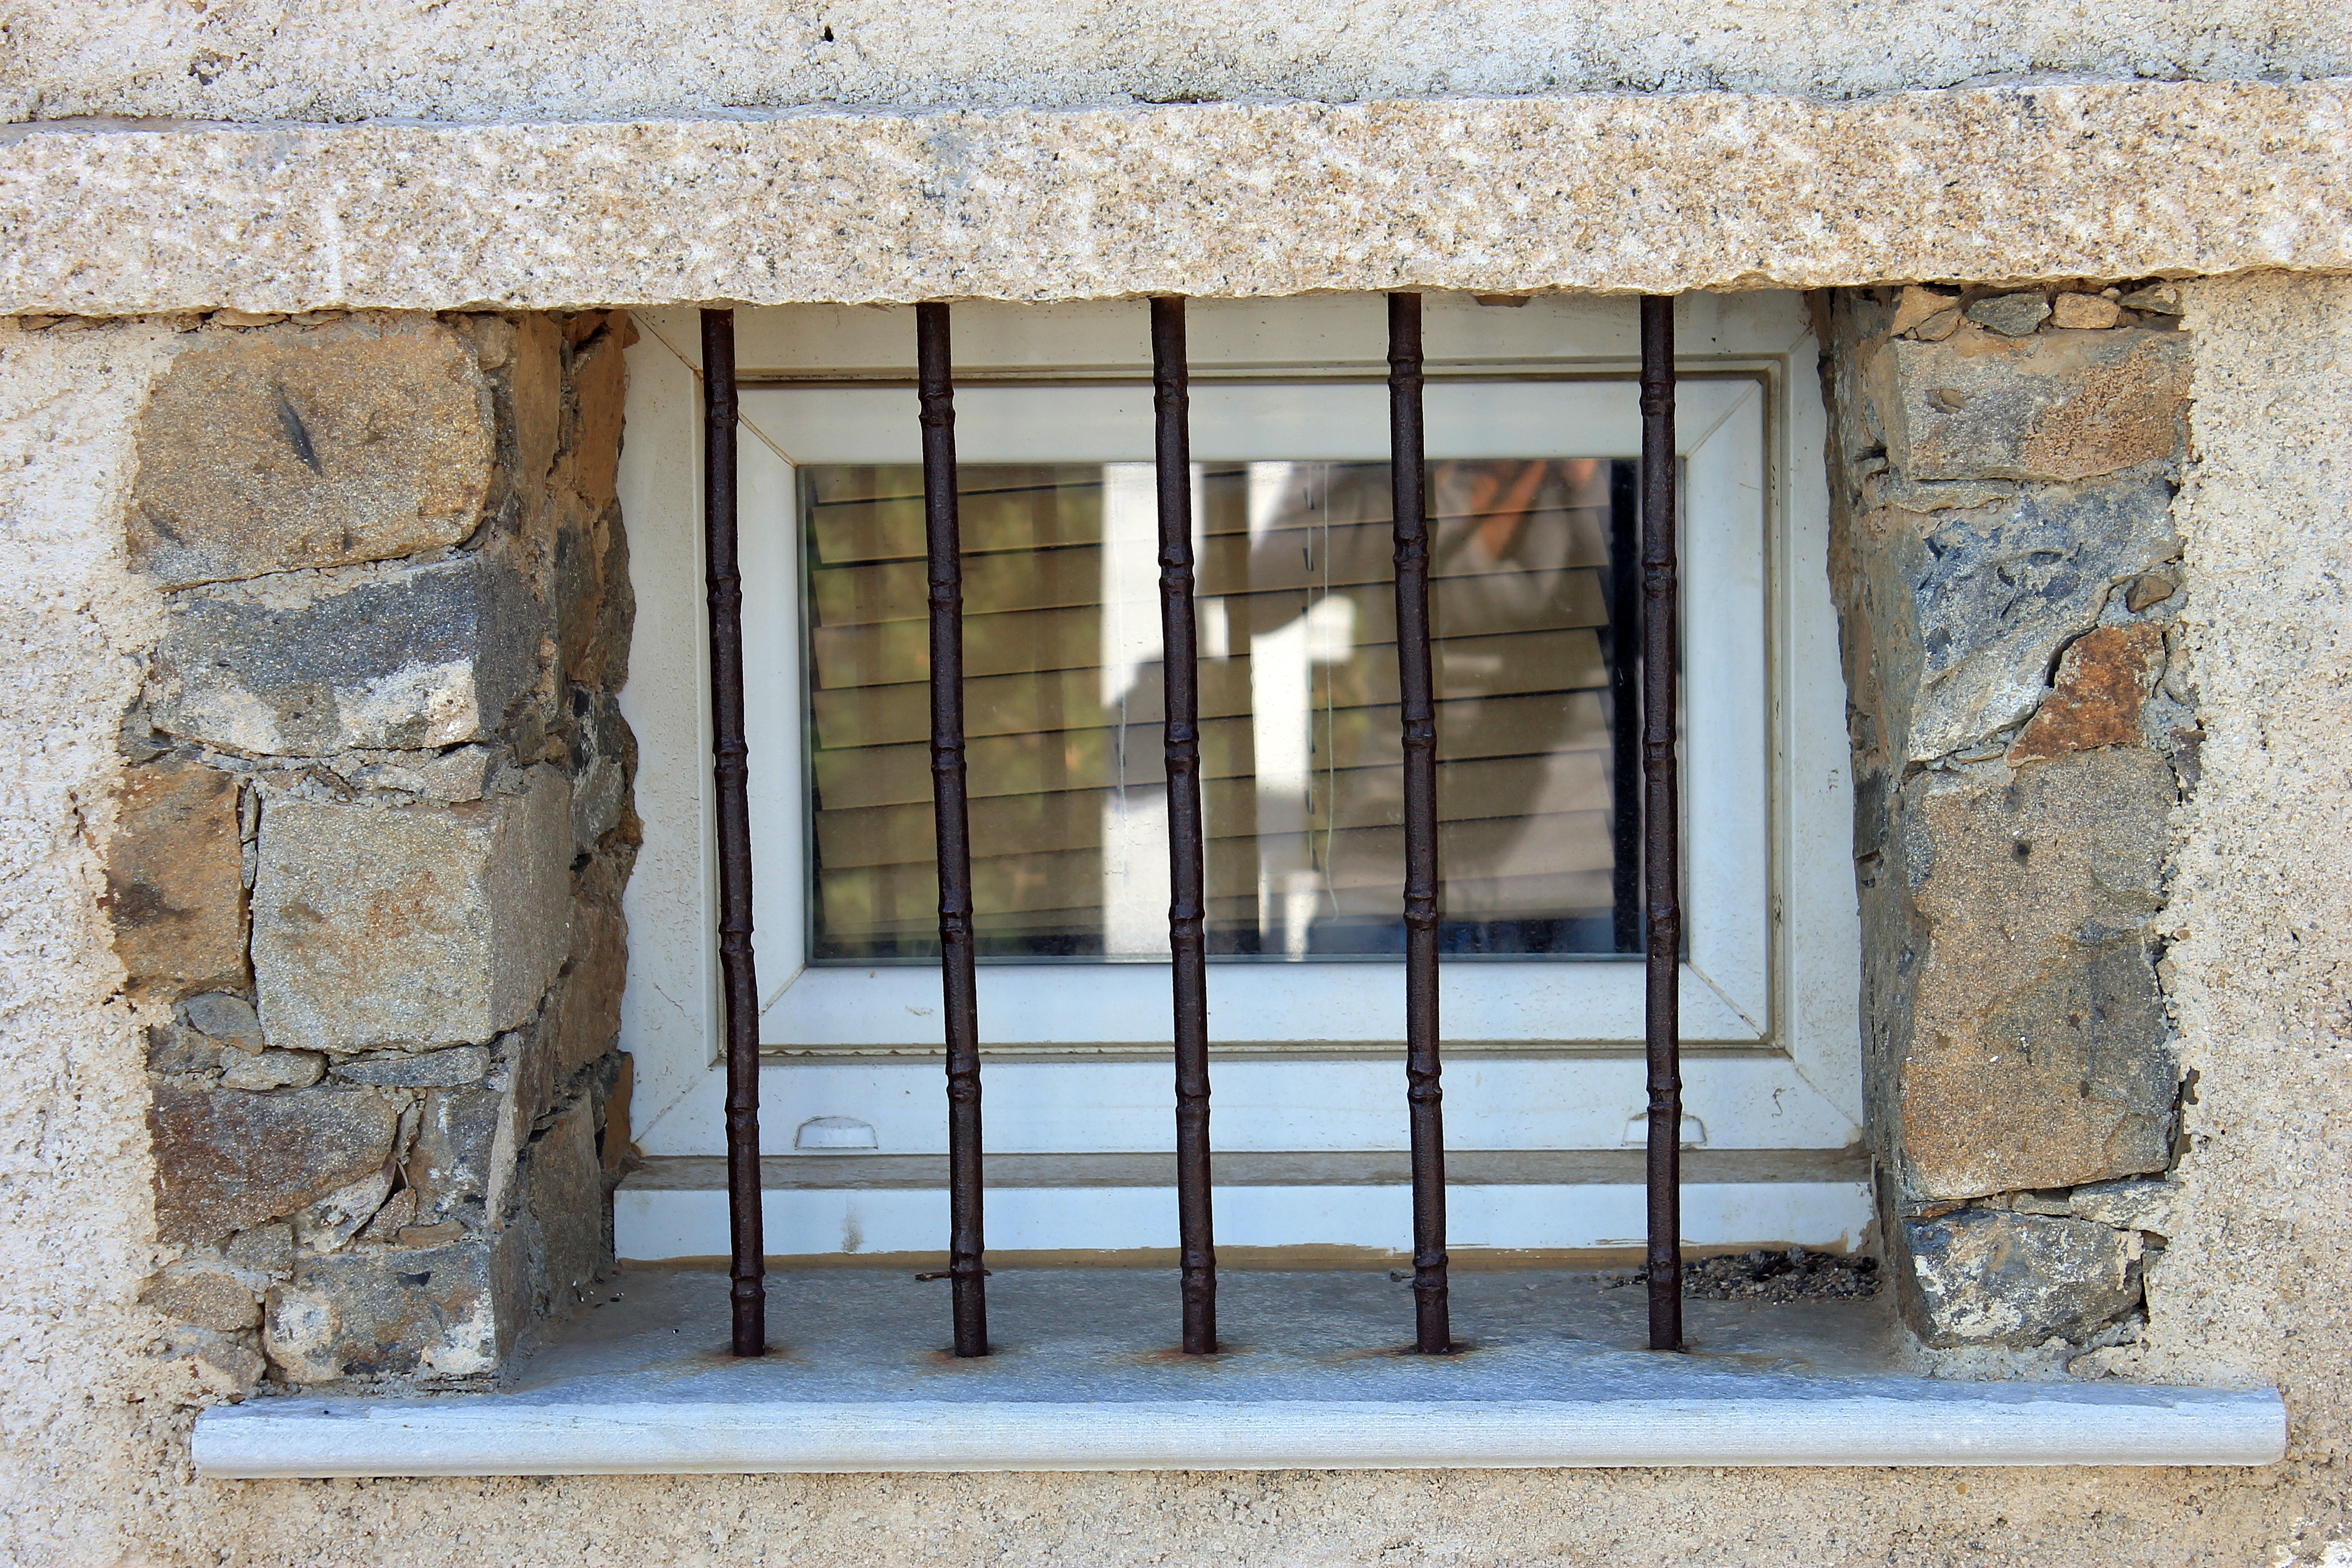
wood, house, window, old, home, wall, cottage, facade, door, interior design, bars, sash window